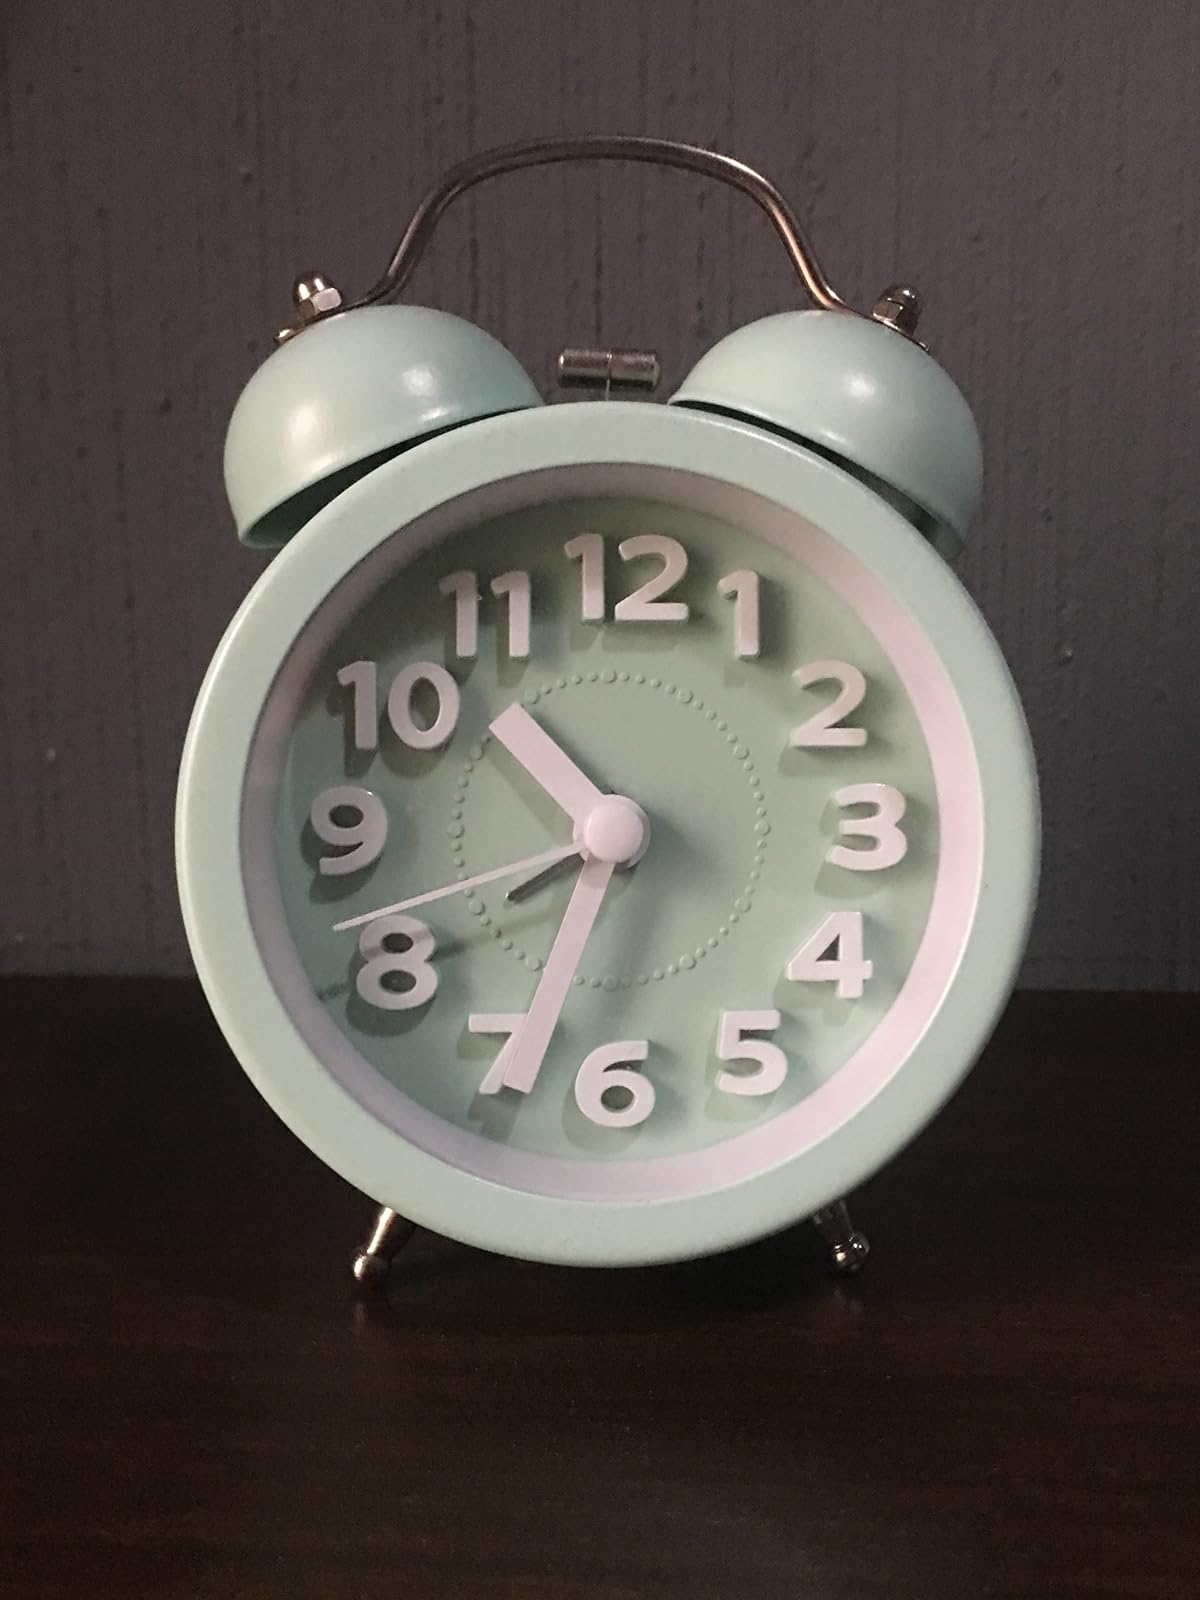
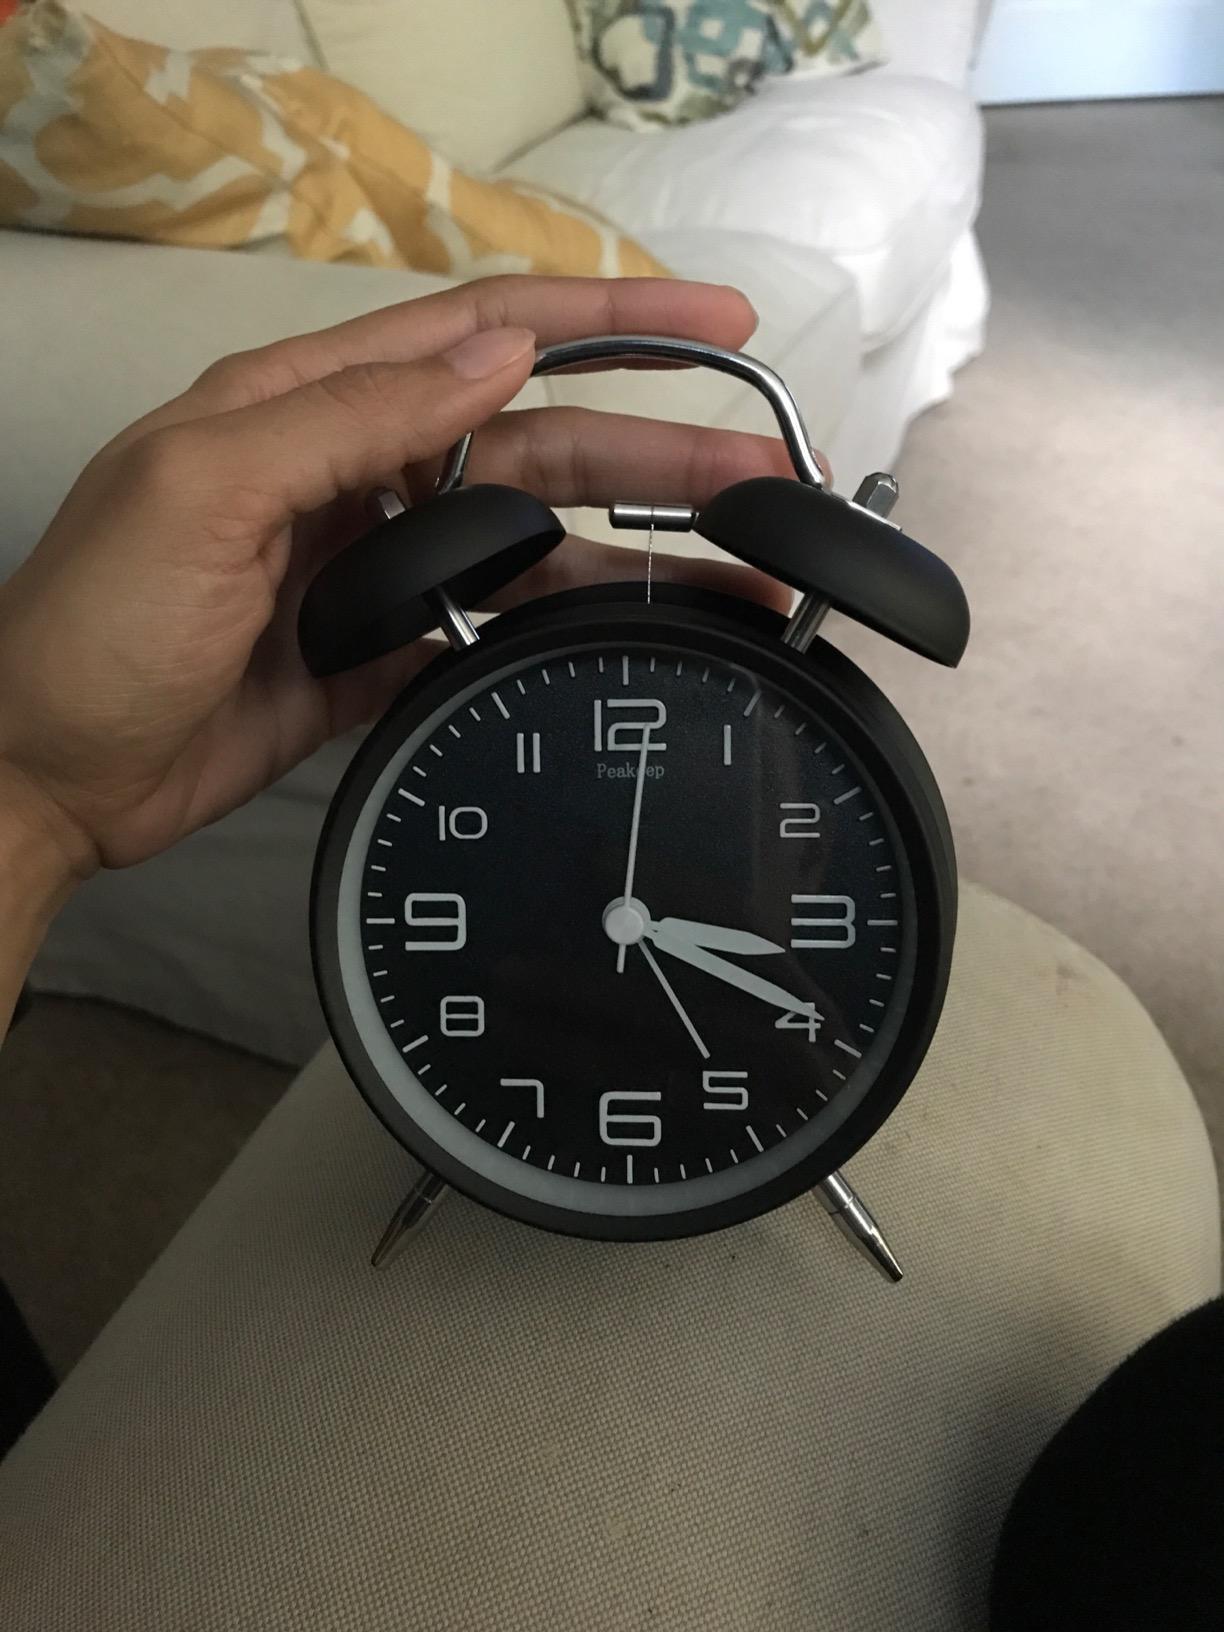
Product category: clock
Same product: no